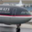
Label: airplane